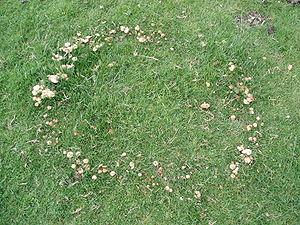
Le rond de sorcière, cercle des fées ou mycélium annulaire est un phénomène naturel, consistant en une colonie de sporophores pérennants alignés en une formation plus ou moins circulaire, en sous-bois ou dans les prés.